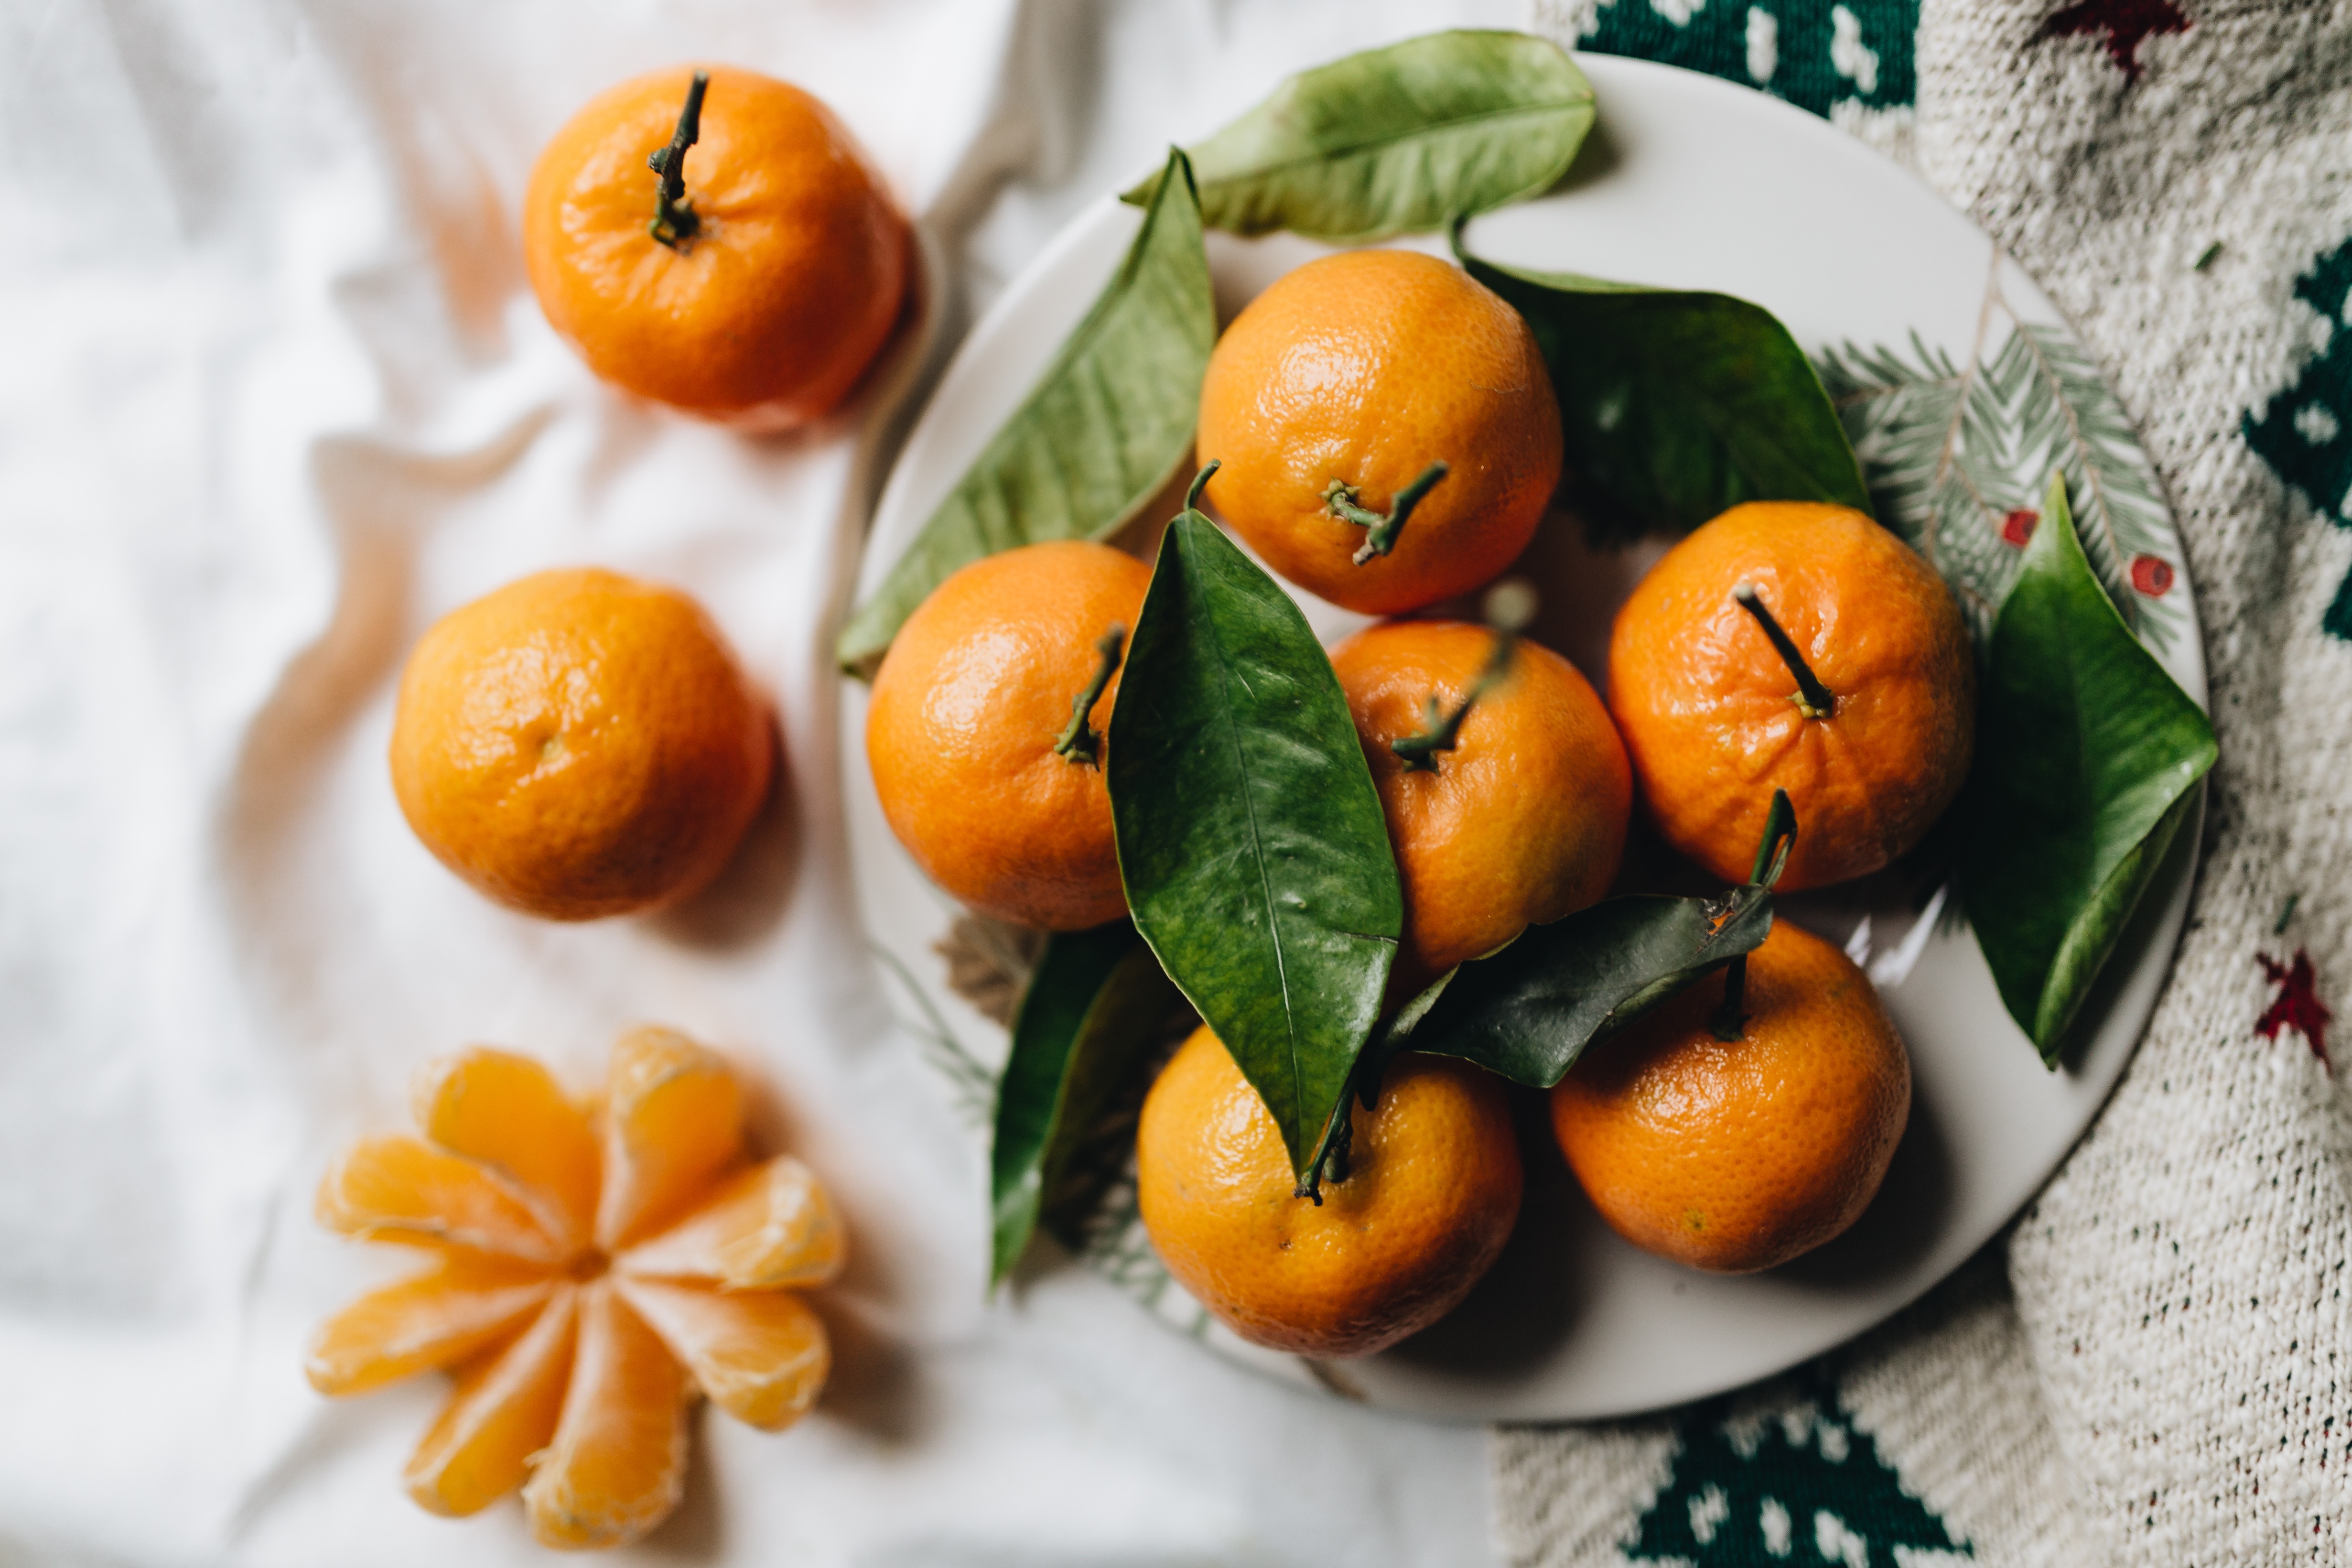
food, clementine, mandarin orange, persimmon, citrus, tangerine, fruit, cuisine, ingredient, vegetarian food, kumquat, fruit tree, plant, orange, produce, bitter orange, tangelo, dish, ebony trees and persimmons, diospyros, recipe, rangpur, vegetable, garnish, peruvian groundcherry, star anise